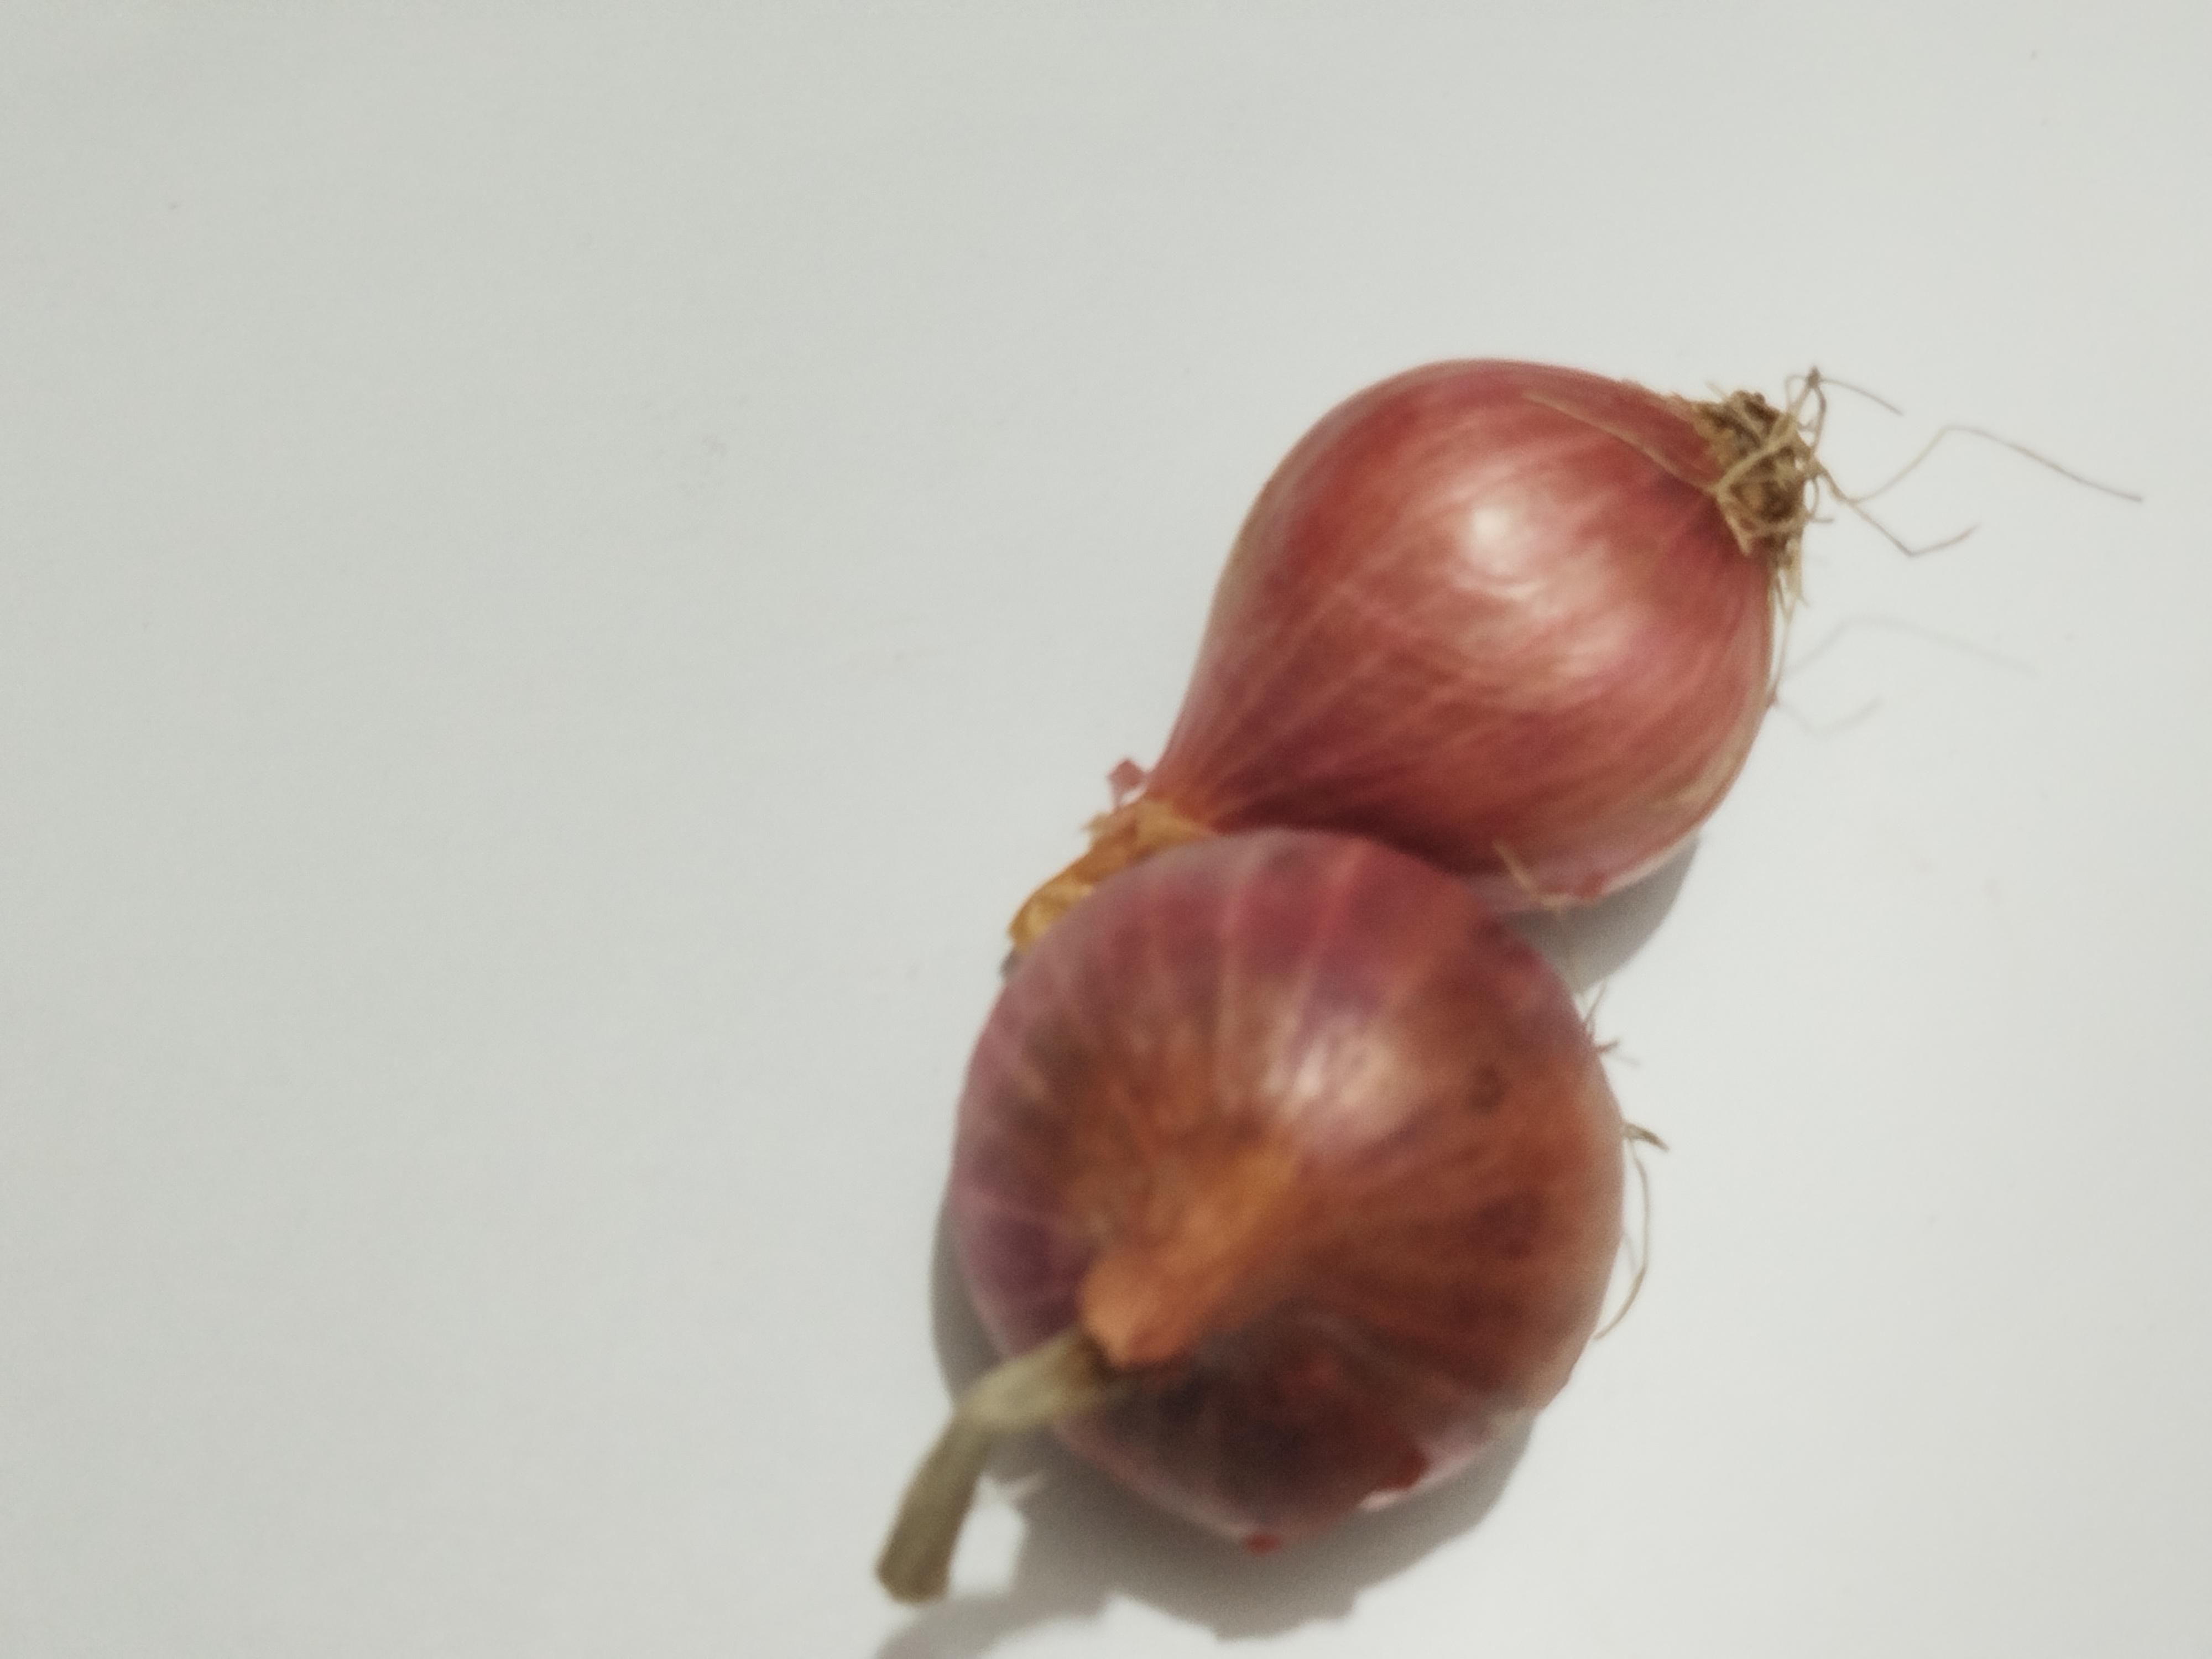
Label: Onion